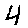
Label: 4